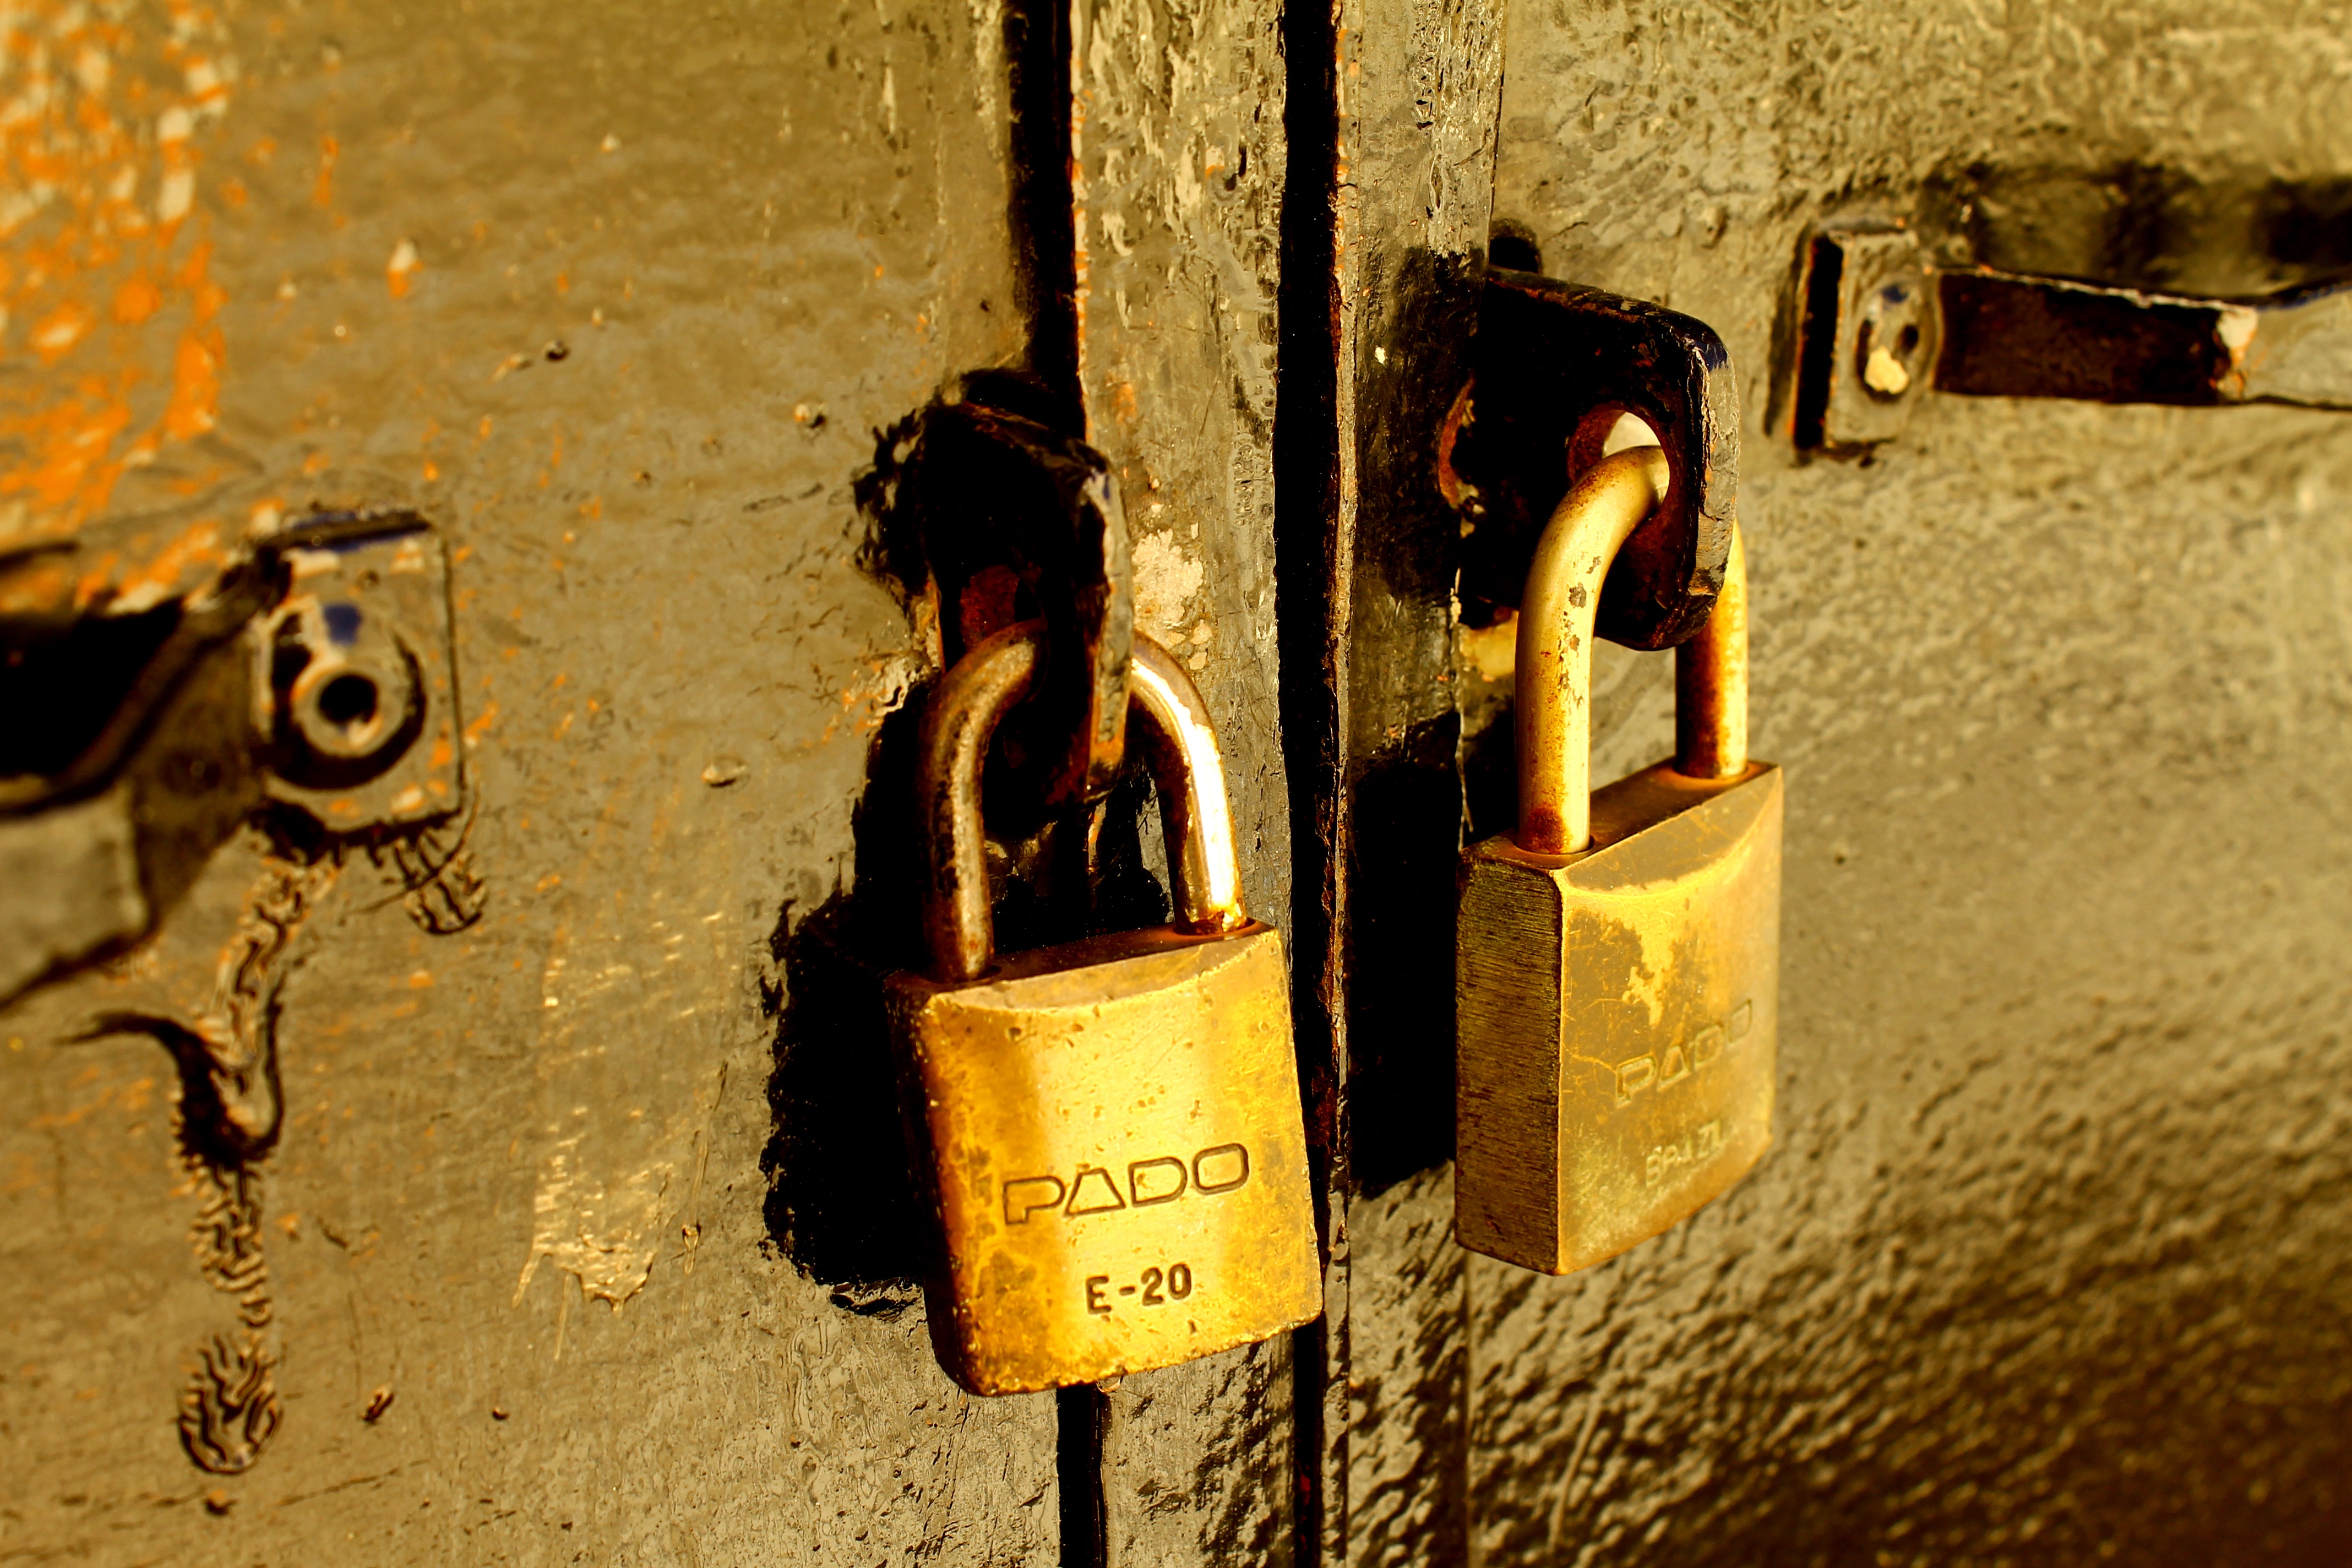
light, wine, color, drink, yellow, close, lighting, padlock, temple, photograph, closed, padlocks, iron door, sealed